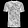
Label: T - shirt / top